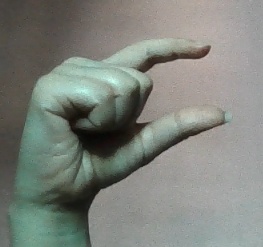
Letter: dal